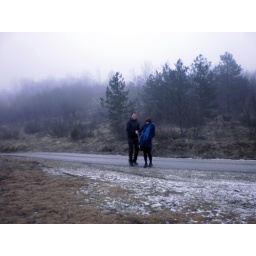
i fought bears and wolves up in the mountains, but i'm back home now .